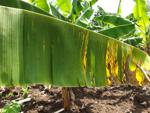
Label: segatoka